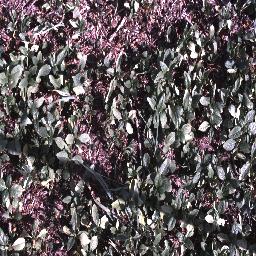
Label: negative